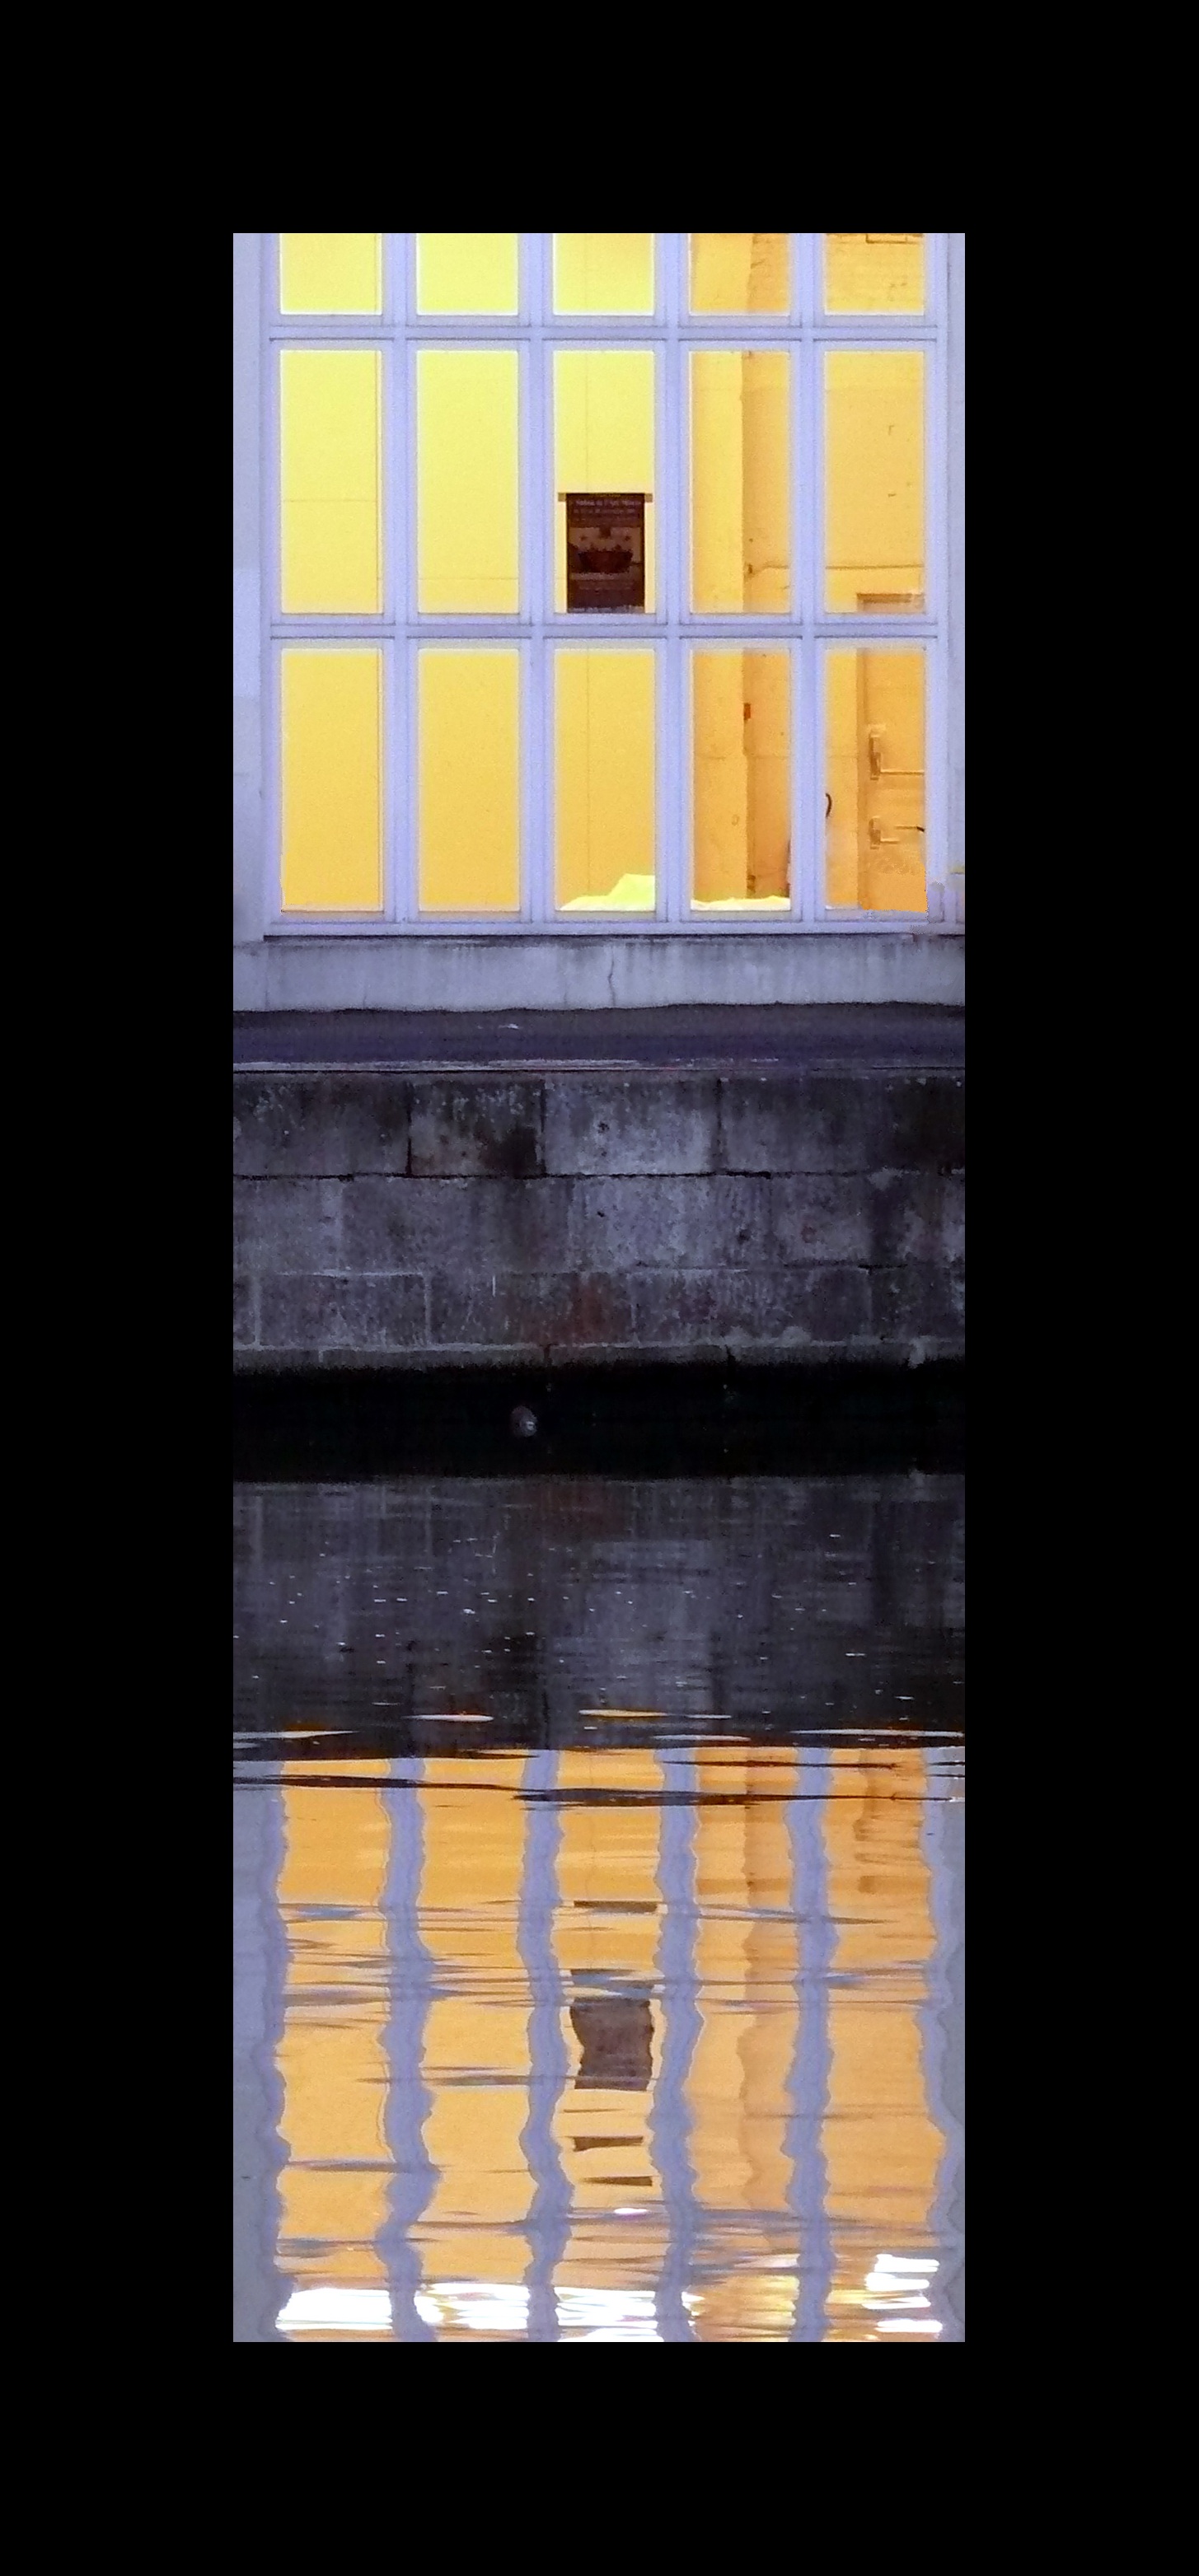
sea, light, night, window, number, wall, evening, pattern, color, facade, yellow, lighting, painting, docks, design, text, symmetry, picture frame, shape, light reflections, light and shade, modern art